Orion (spacecraft)

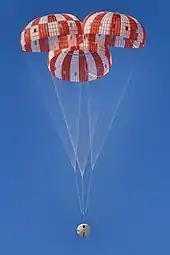
Testing of Orion's parachute system

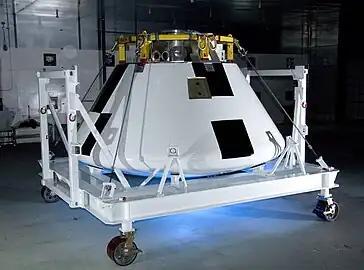
Orion Crew Module Model (Neil A. Armstrong Flight Research Center)

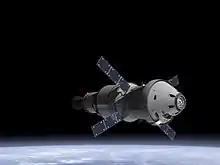
An artist's concept of an Orion spacecraft including the European Service Module with Interim Cryogenic Upper Stage attached at the back

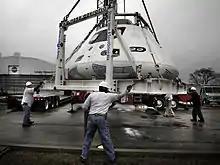
Transport of the Orion capsule before the first test (2013)

The Orion crew module (CM) is a reusable transportation capsule that provides a habitat for the crew, provides storage for consumables and research instruments, and contains the docking port for crew transfers. The crew module is the only part of the spacecraft that returns to Earth after each mission and is a 57.5° frustum shape with a blunt spherical aft end, in diameter and in length, with a mass of about . It was manufactured by the Lockheed Martin Corporation at Michoud Assembly Facility in New Orleans, Louisiana. It has 50% more volume than the Apollo capsule and will carry four astronauts. After extensive study, NASA selected the Avcoat ablator system to provide heat protection encountered during reentry for the Orion crew module. Avcoat, which is composed of silica fibers with a resin in a honeycomb made of fiberglass and phenolic resin, was formerly used on the Apollo missions and on the Space Shuttle orbiter for early flights.